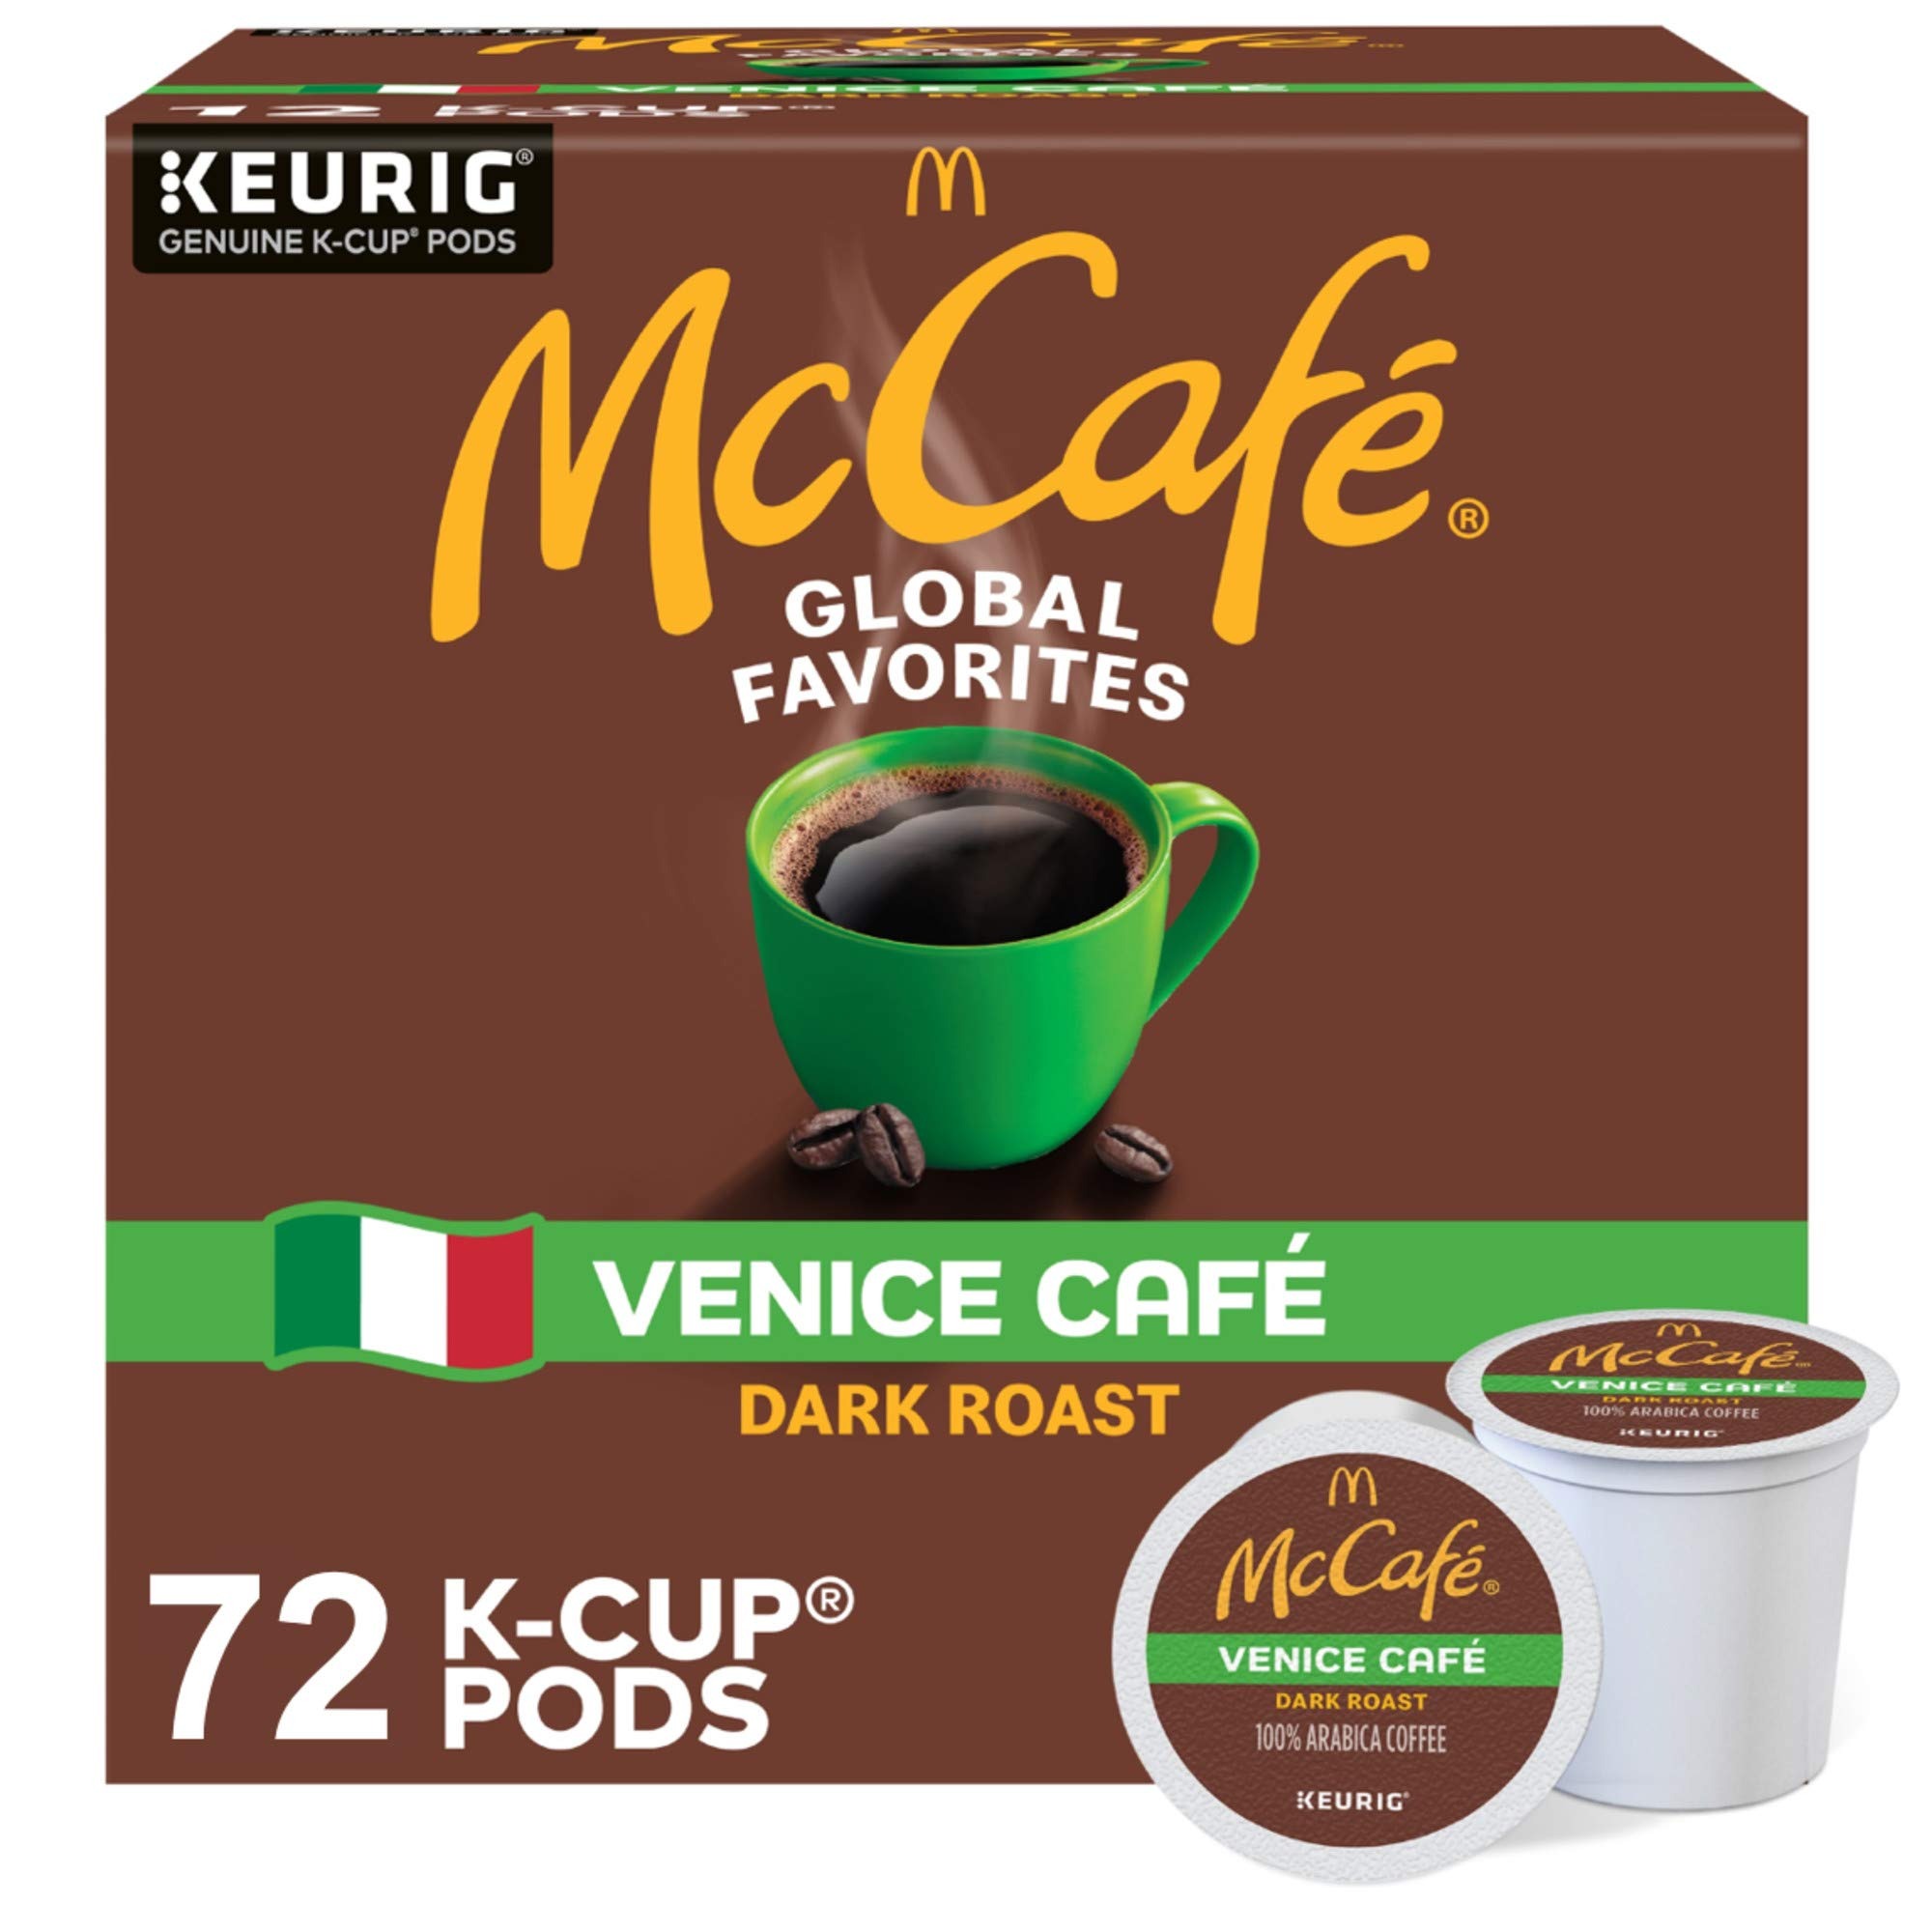
Item Name: McCafe Venice Cafe, Single Serve Coffee Keurig K-Cup Pods, Dark Roast Coffee, 72 Count
Bullet Point 1: CONTAINS: 72 Venice Café K-Cup coffee pods
Bullet Point 2: TASTE: Embrace the charming coffee culture of Venice with this dark roast blend. This perfect combination of bold yet sweet flavors will have you daydreaming of gondola rides through scenic canals. Ciao
Bullet Point 3: ROAST: Dark Roast caffeinated coffee made with Arabica beans, and certified Orthodox Union Kosher
Bullet Point 4: RECYCLABILITY: Introducing McCafé Recyclable K-Cup Pods. The same great taste, now made from recyclable material. Check locally, not recycled in all communities
Bullet Point 5: SUSTAINABILITY: We use 100 percent Responsibly Sourced coffee to support a healthier planet and an improved quality of life for farming communities
Bullet Point 6: QUALITY: We start with premium Arabica beans, then expertly roast in a temperature-controlled environment to bring out the best taste, every time
Bullet Point 7: COMPATABILITY: Contains genuine K-Cup pods, engineered for guaranteed quality and compatibility with all Keurig K-Cup coffee makers
Value: 72.0
Unit: Count

Price: 17.26